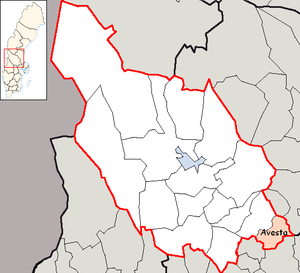
Avesta kommun
Kort over Avesta kommun i Sverige
Avesta kommune ligger i det svenske län Dalarnas län i Dalarna. Kommunens administrationscenter ligger i byen Avesta. Avesta grænser til kommunerne Hedemora, Hofors, Sandviken, Norberg og Sala.